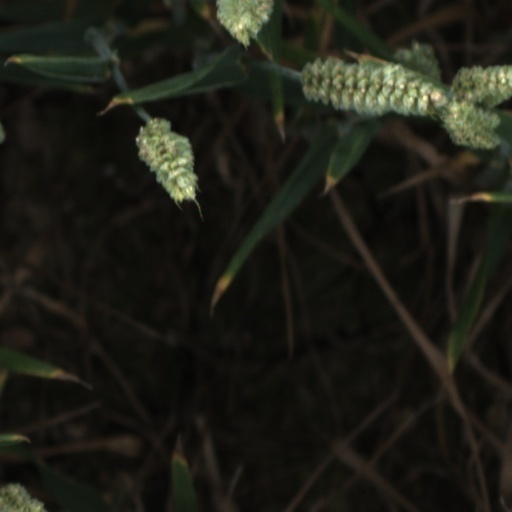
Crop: wheat